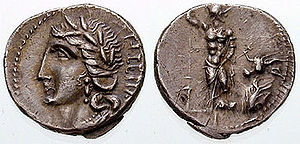
Marsere (Italien) / Historie
Denarius af sølv, fra det Marsiske Forbund i perioden under Forbundsfællekrigen, (89 f.Kr.). Inskriptionen "Italien" er på oskisk.
Marserne var et af folkeslagene i antikkens Italien, og deres hovedby var Marruvium på østsiden af Fucinersøen. Det område, de beboede, kaldes nu Marsica, og er en del af provinsen L'Aquila i regionen Abruzzo.